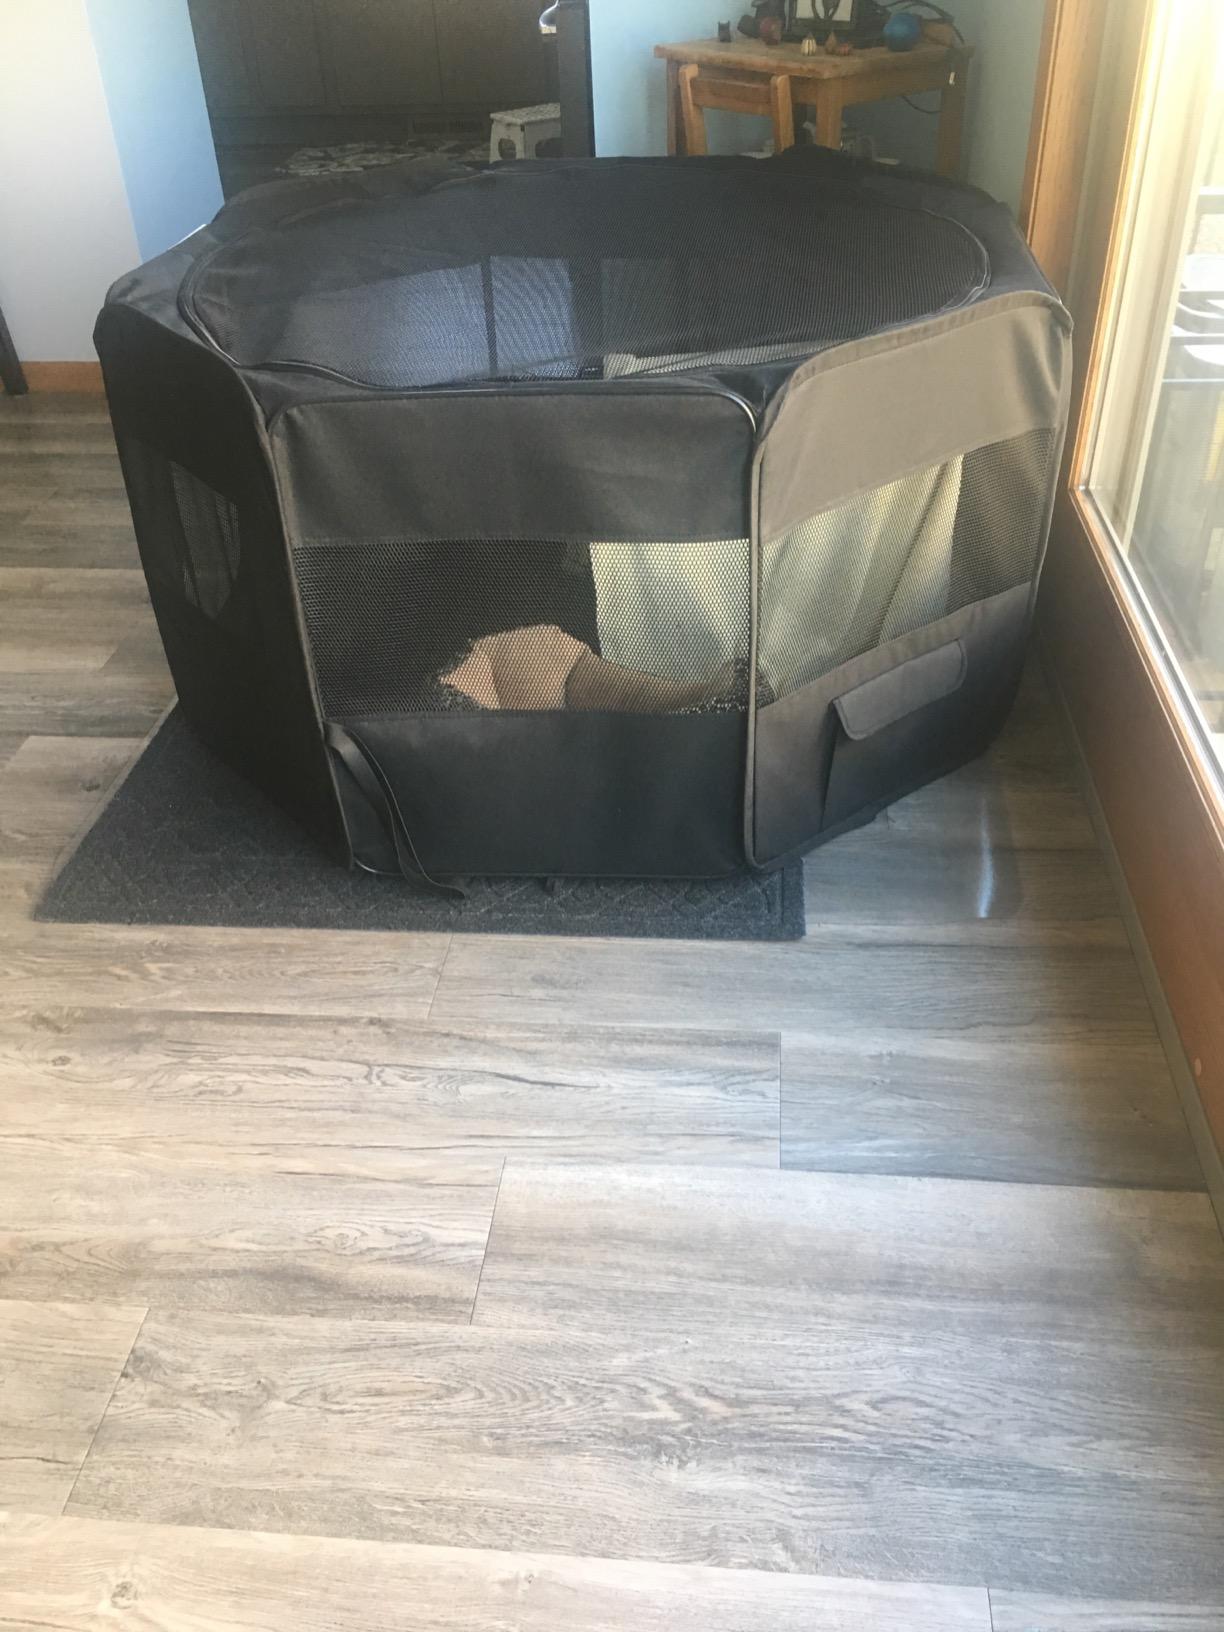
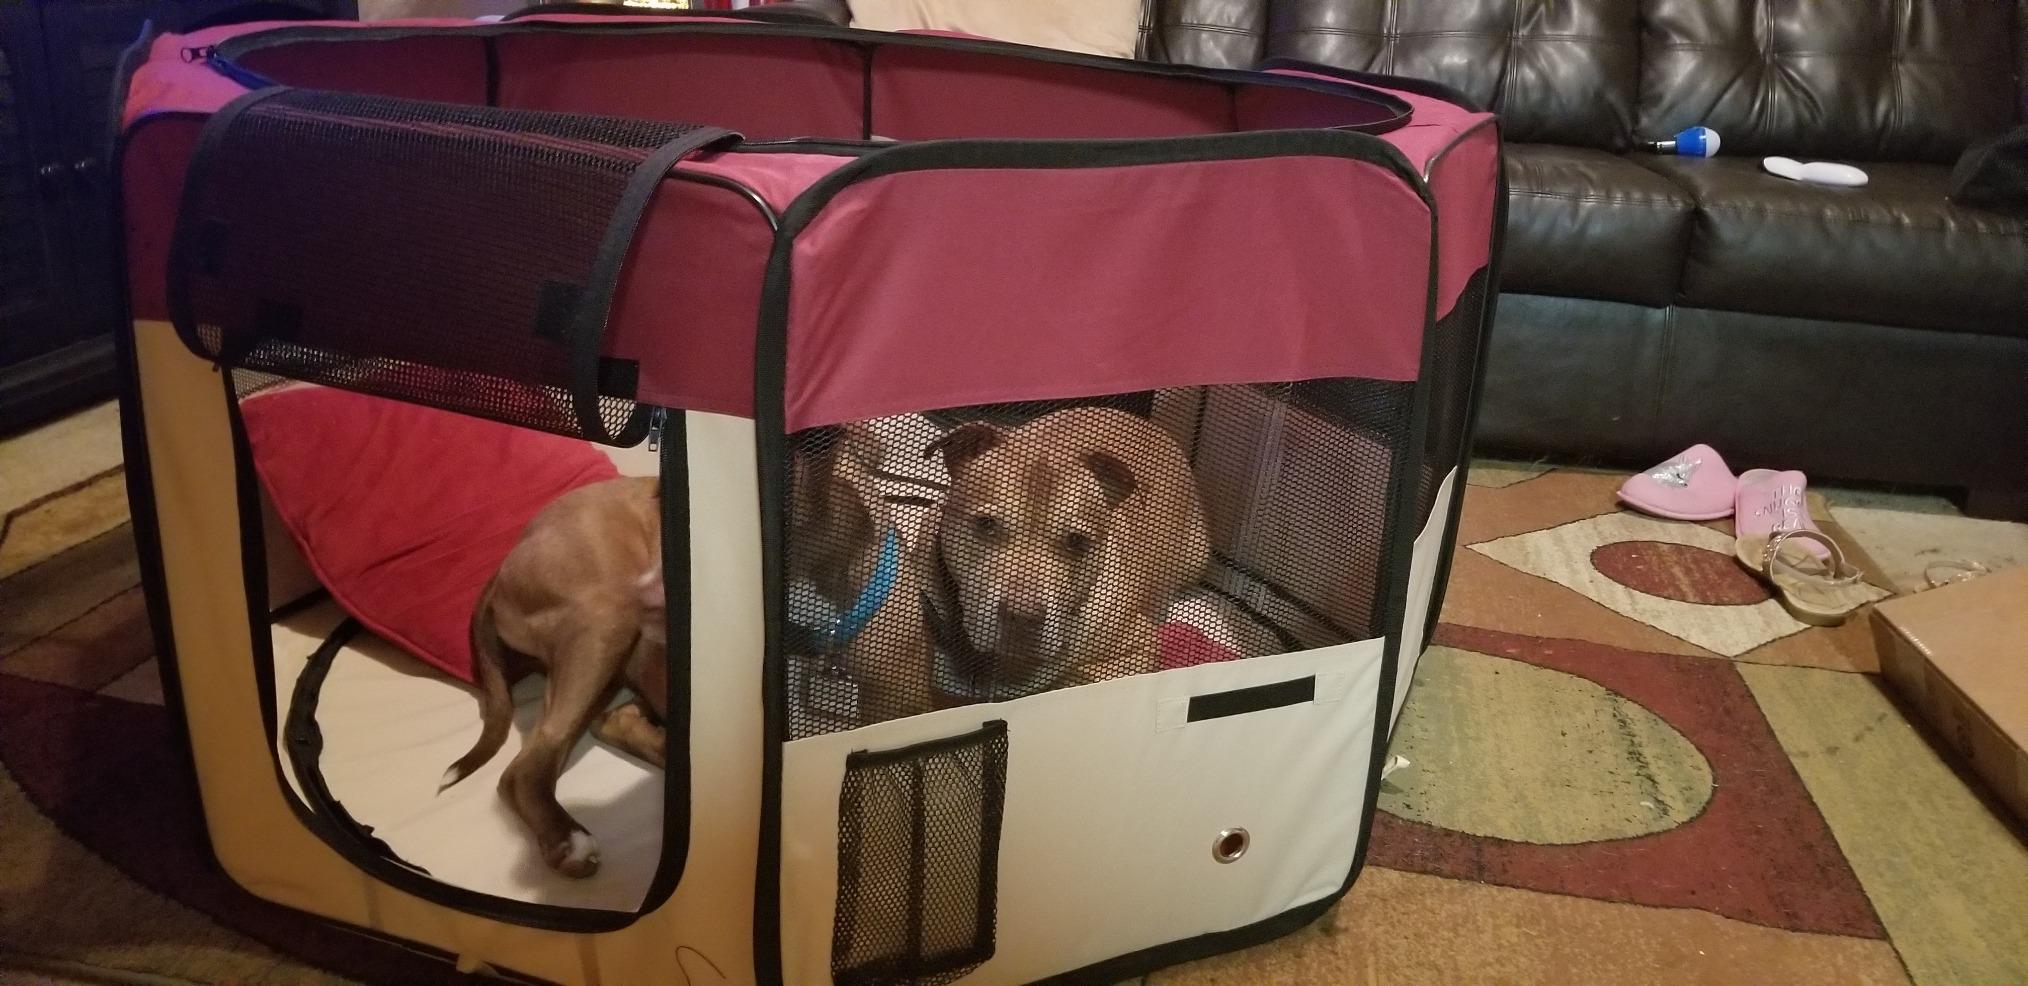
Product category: items_kennel
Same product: no